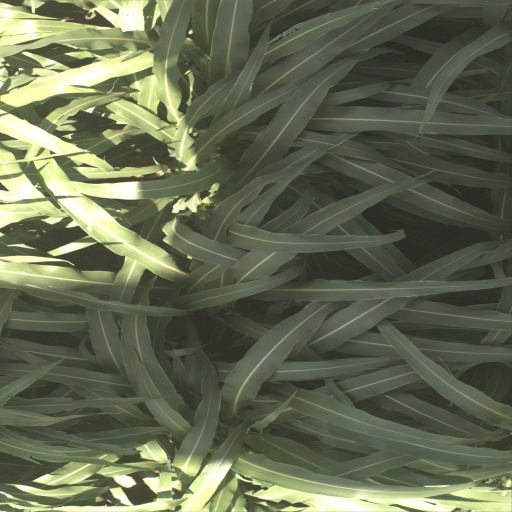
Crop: sorghum